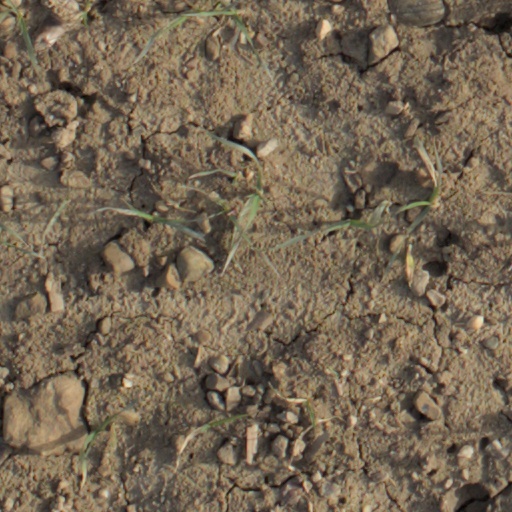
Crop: wheat